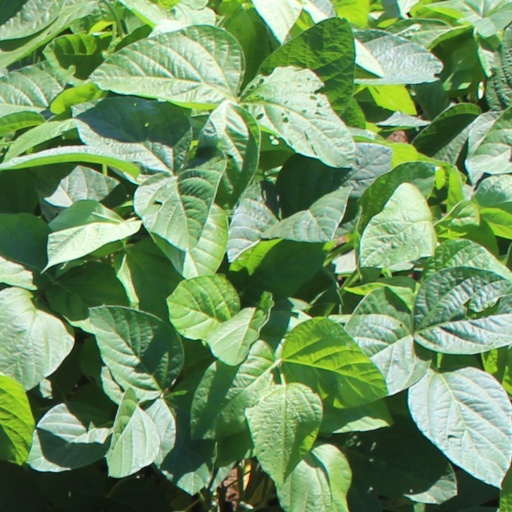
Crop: soybean